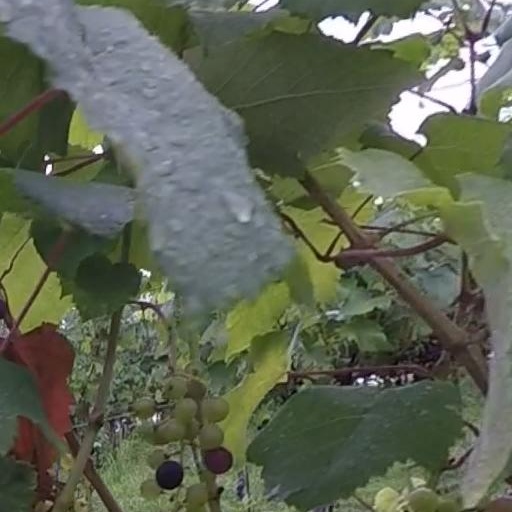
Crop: grape